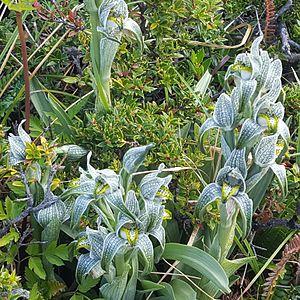
Orchidée porcelaine du Torres del Paine en Patagonie chilienne
La Chloraea magellanica est une orchidée du sud du continent américain.